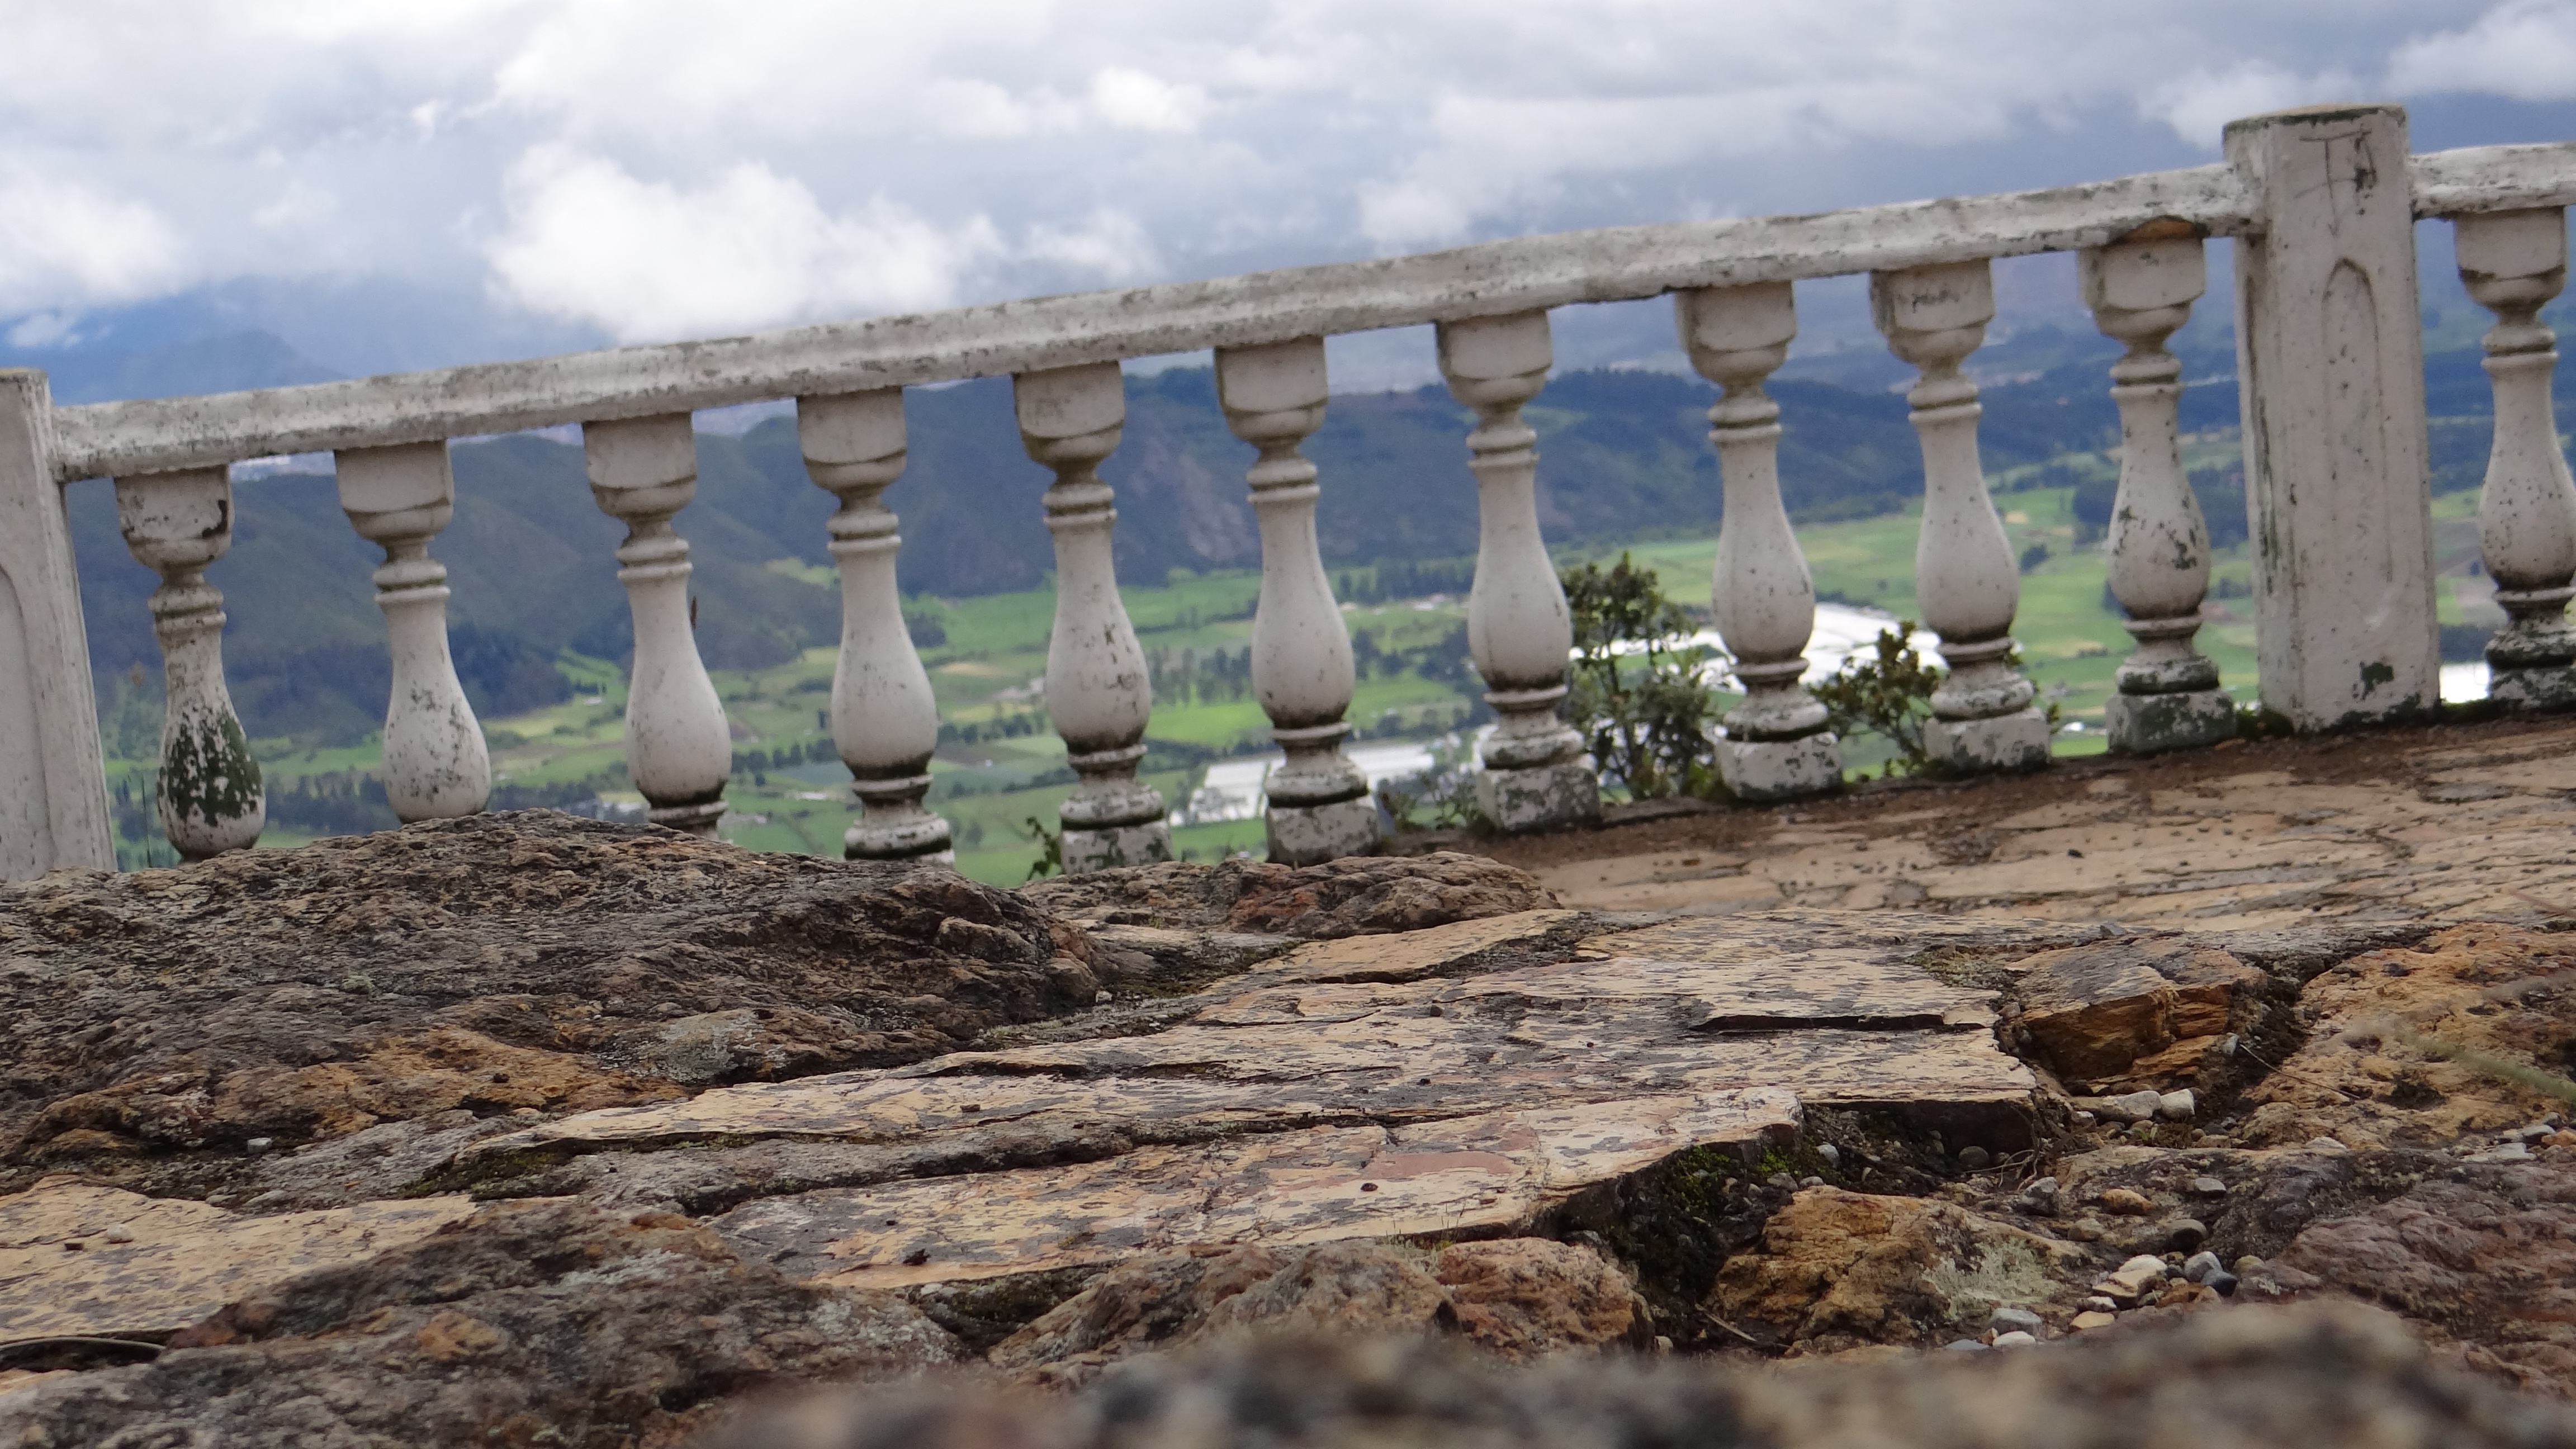
structure, track, wall, ruins, outdoor structure